Volgotanker

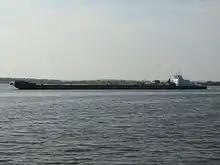
A Volgotanker barge

Since the late 1980s, the operations entered a decline along with much of the Soviet economy. In 1992, the company was privatized as a Joint-Stock Company (a corporation). With the decline of domestic operations, transportation of oil for export became the main line of business for the company, reaching 70% of its operations by 1993. It was not until the early 21st century that the volume of operations started to rise again.